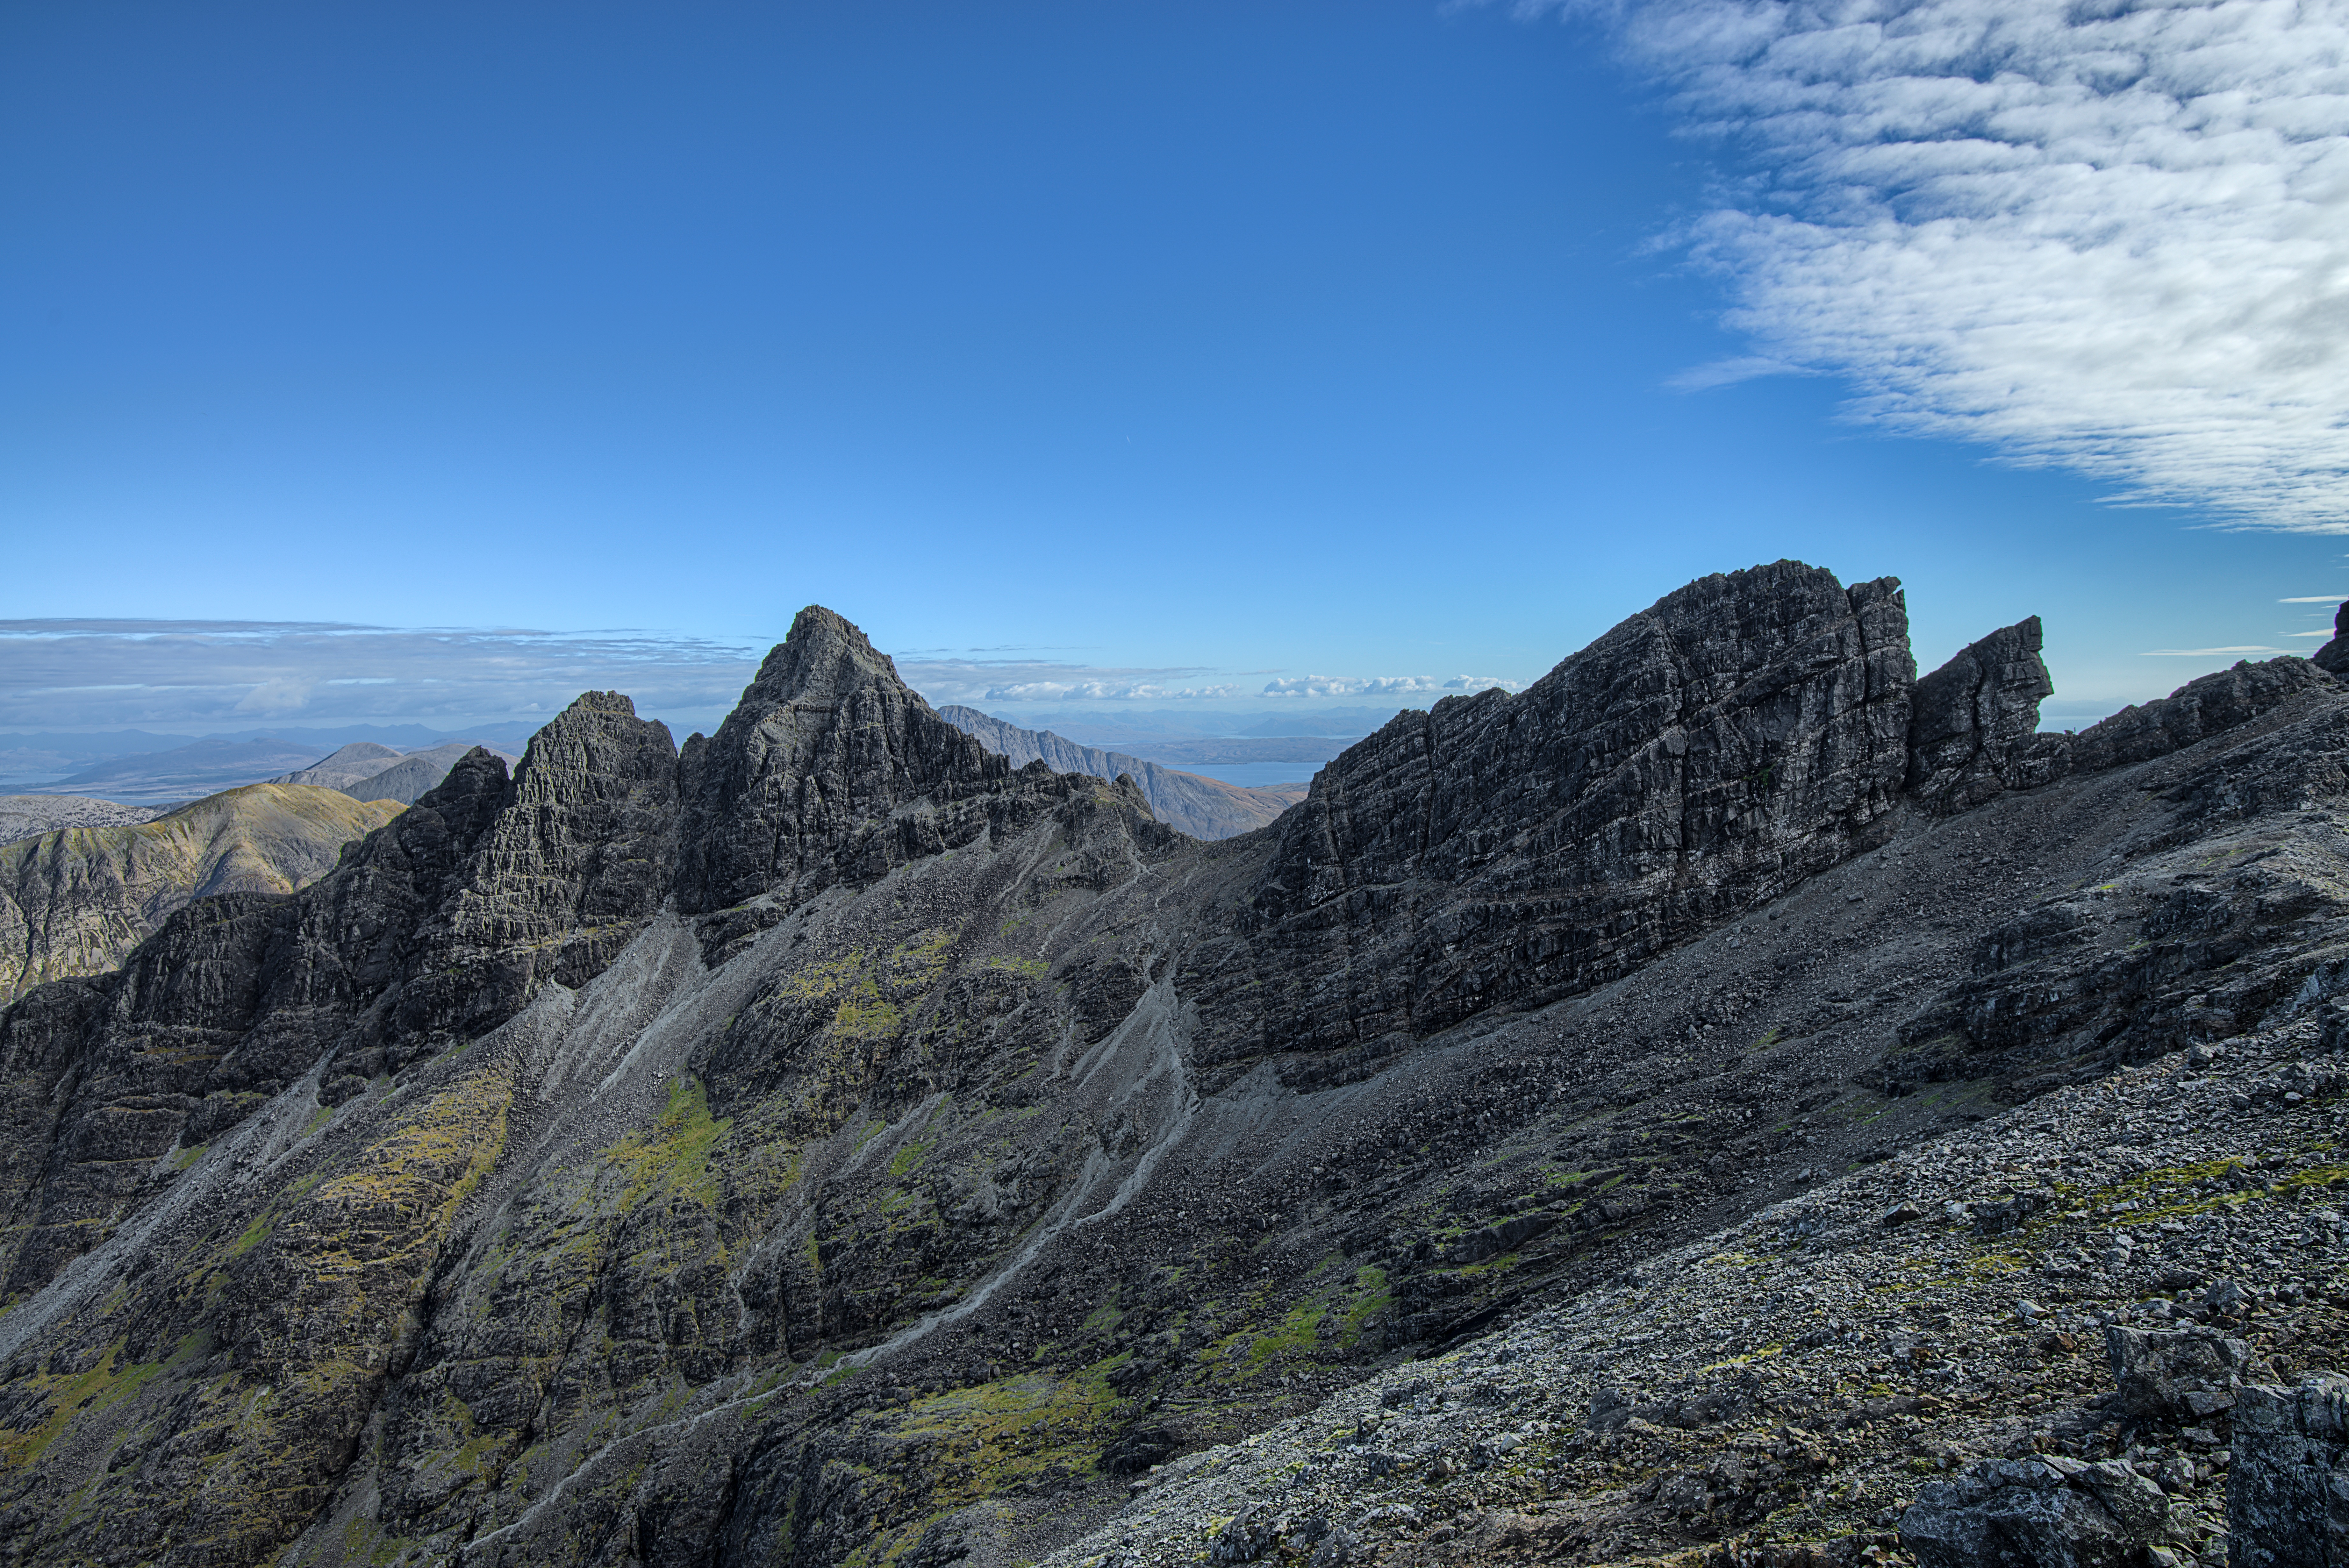
landscape, nature, rock, wilderness, walking, mountain, hill, adventure, valley, mountain range, national park, ridge, summit, geology, alps, plateau, fell, landform, mountain pass, geographical feature, mountainous landforms